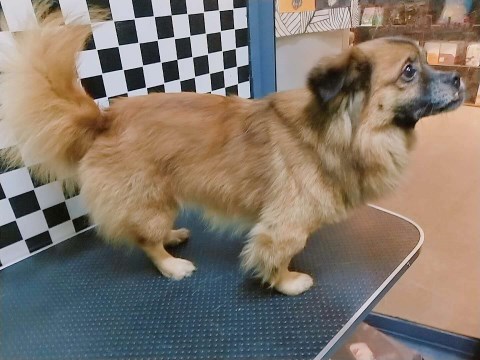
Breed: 480-n000125-Pekinese